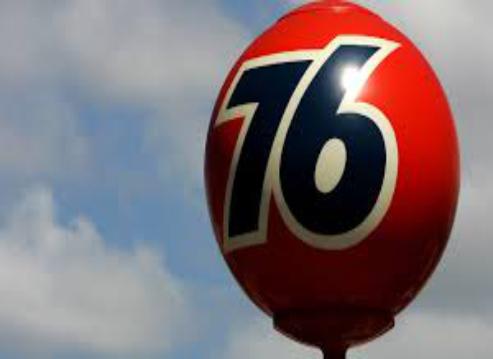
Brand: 76
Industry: Clothes